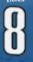
Number: 8